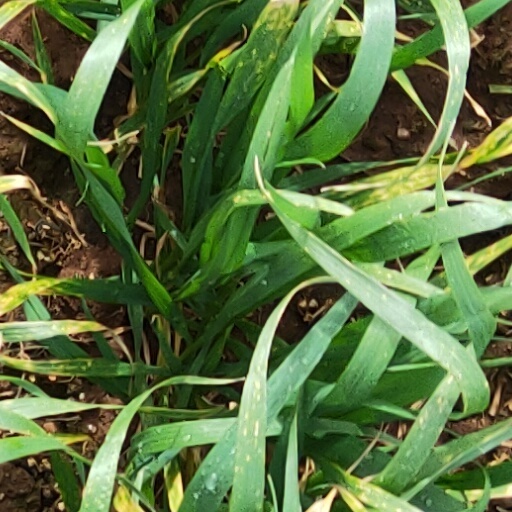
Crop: wheat